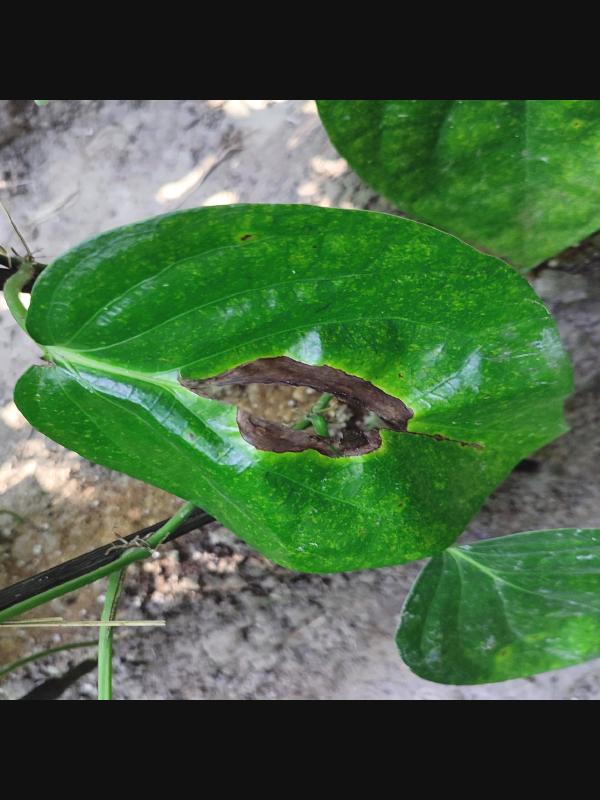
Label: Bacterial_Leaf_Disease